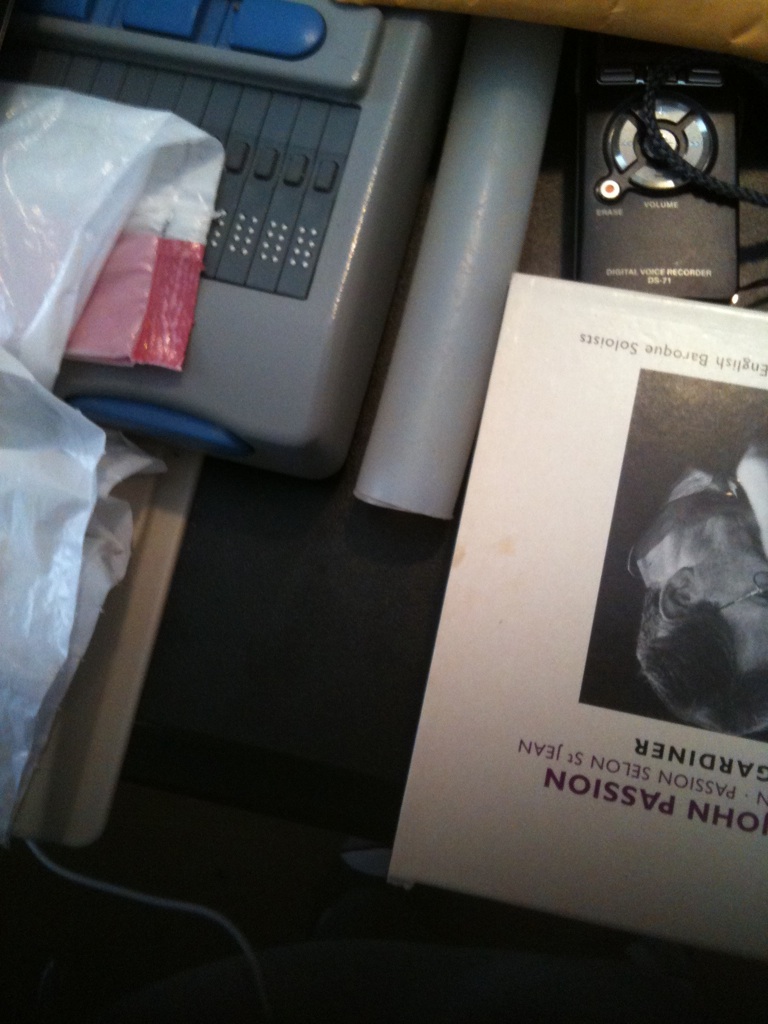Question: Thank you so much for your help but can you tell me if there are three CD's in this box? Because I only find two I'm hoping there are only supposed to be two. Thank you.
Answer: unanswerable